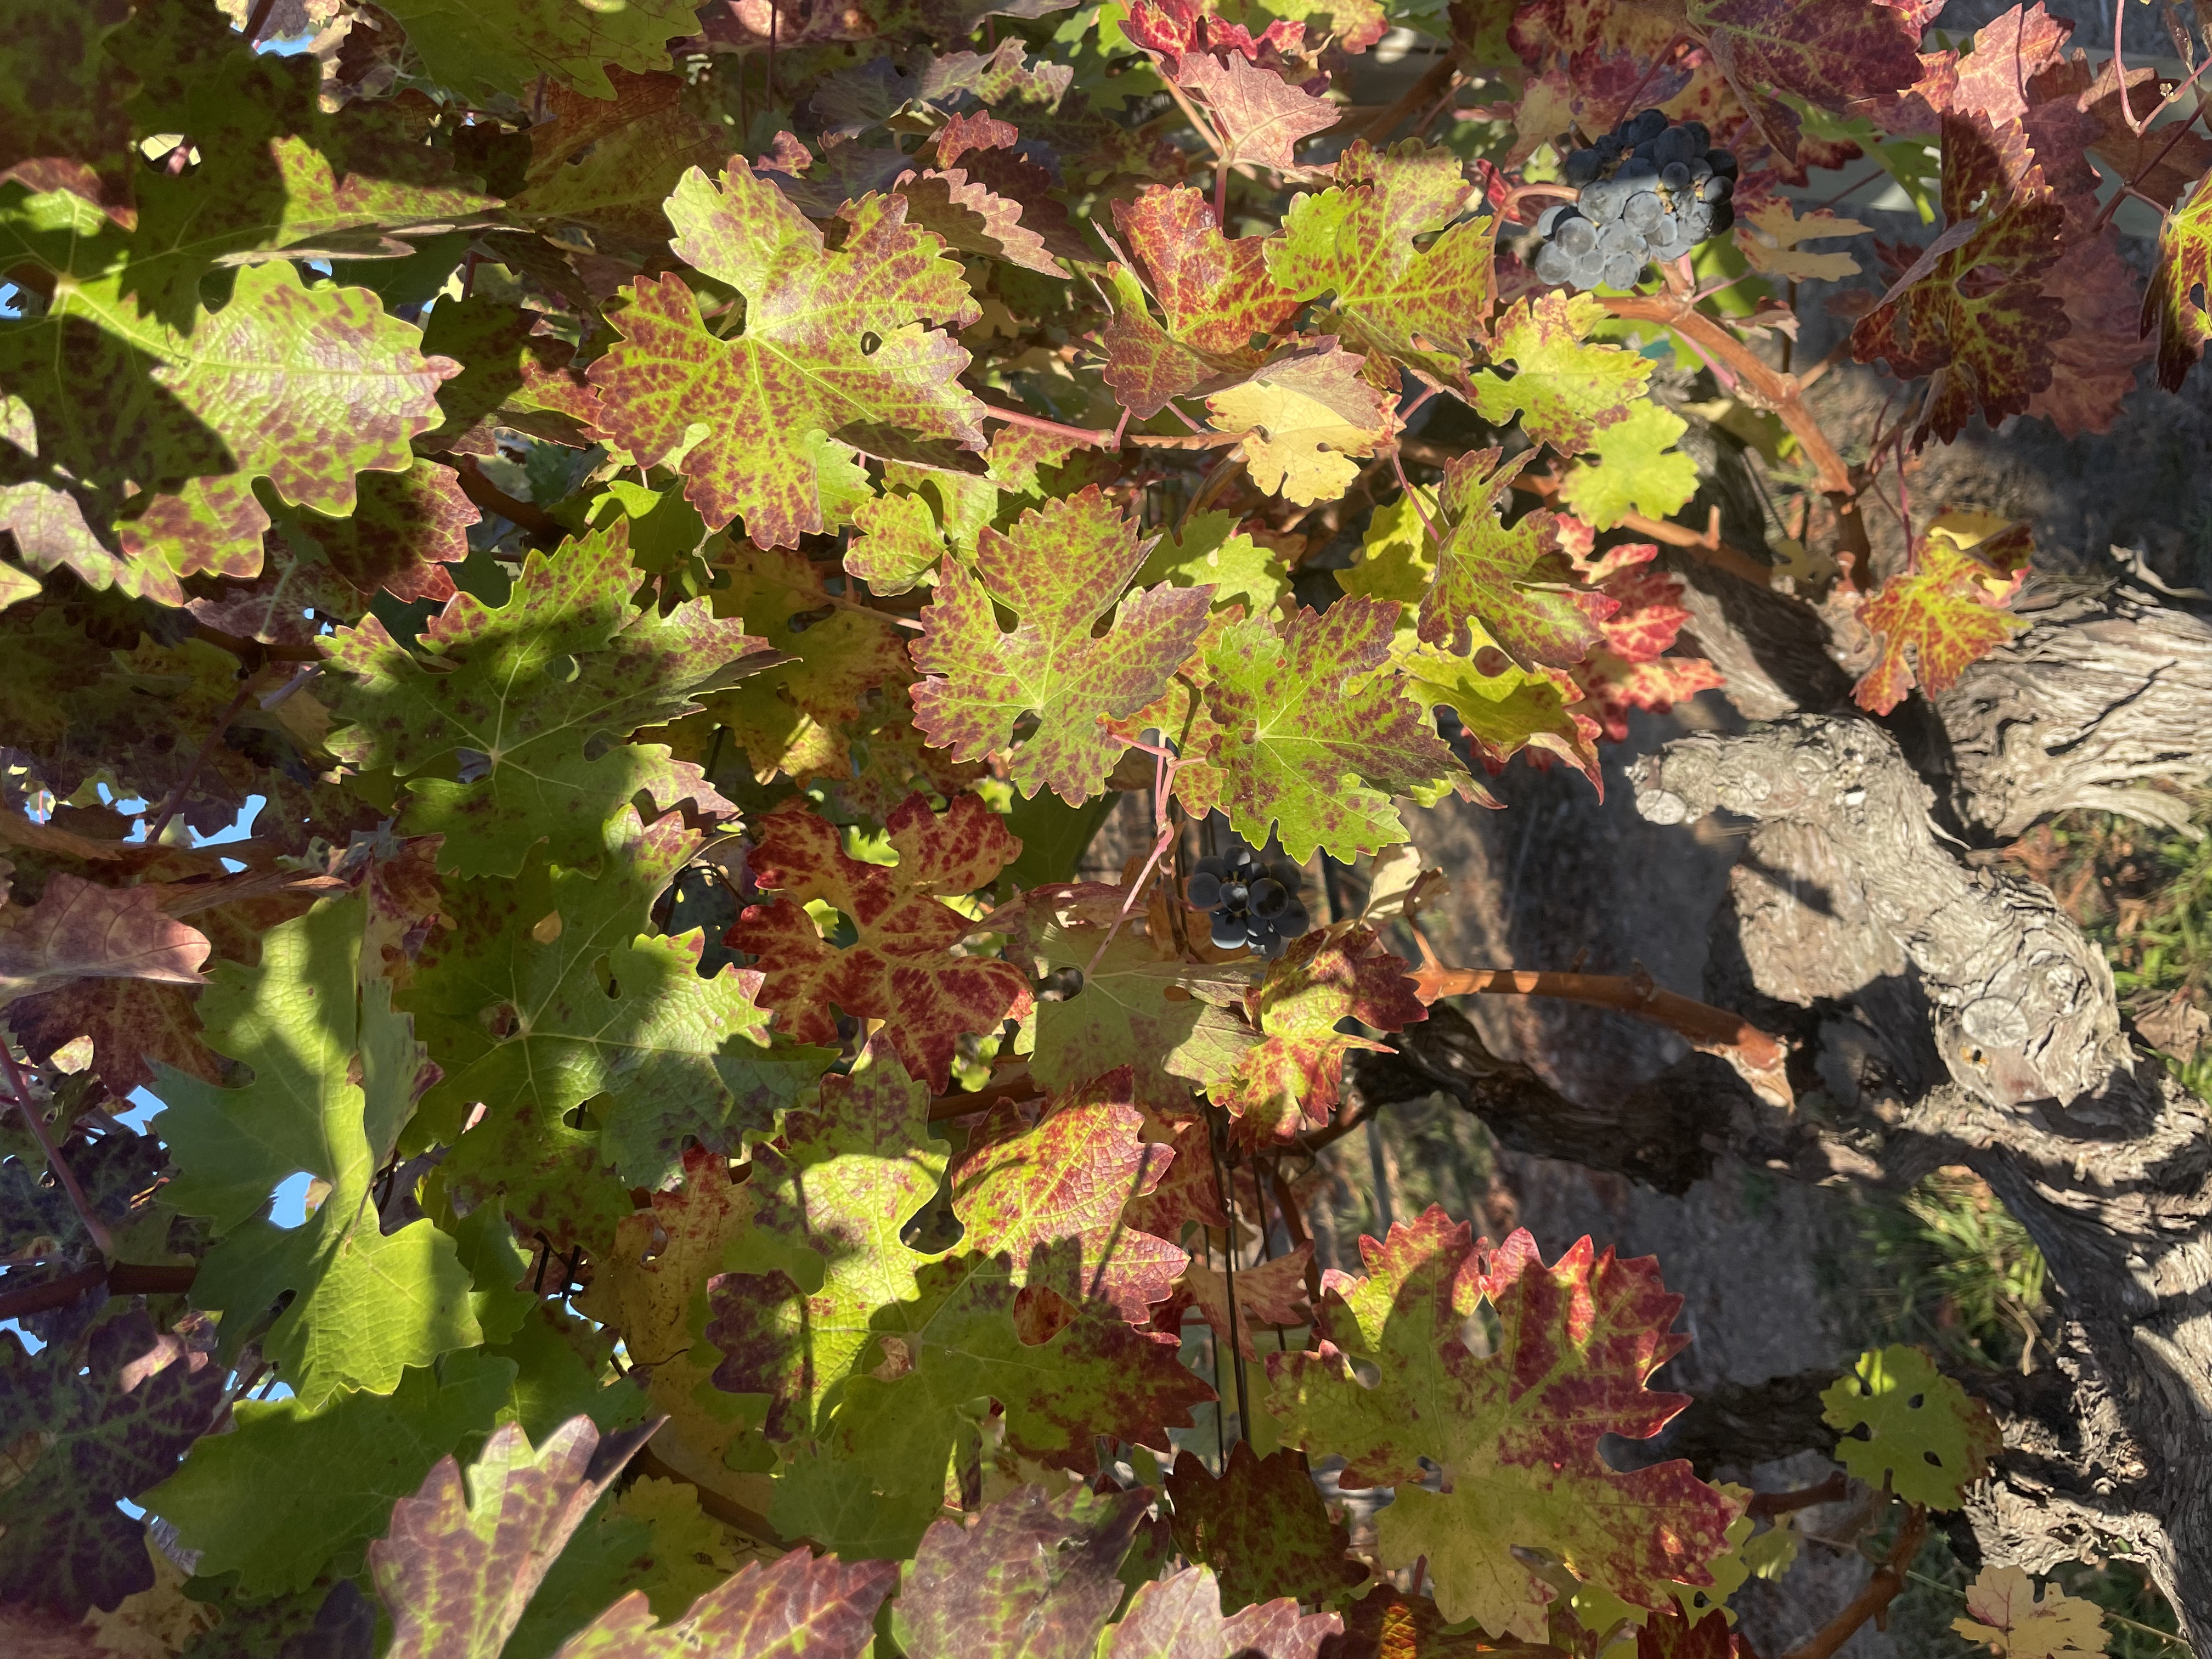
Label: Leafroll 3